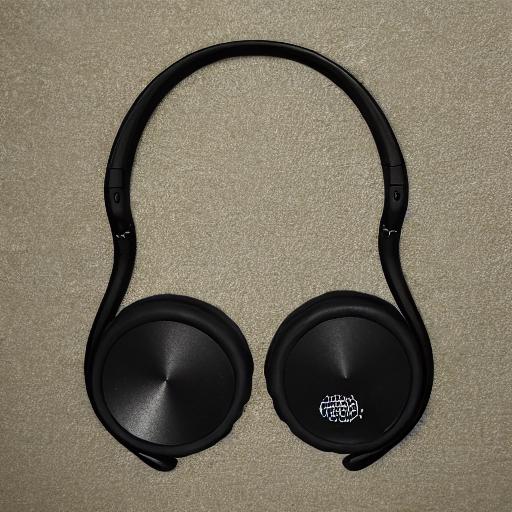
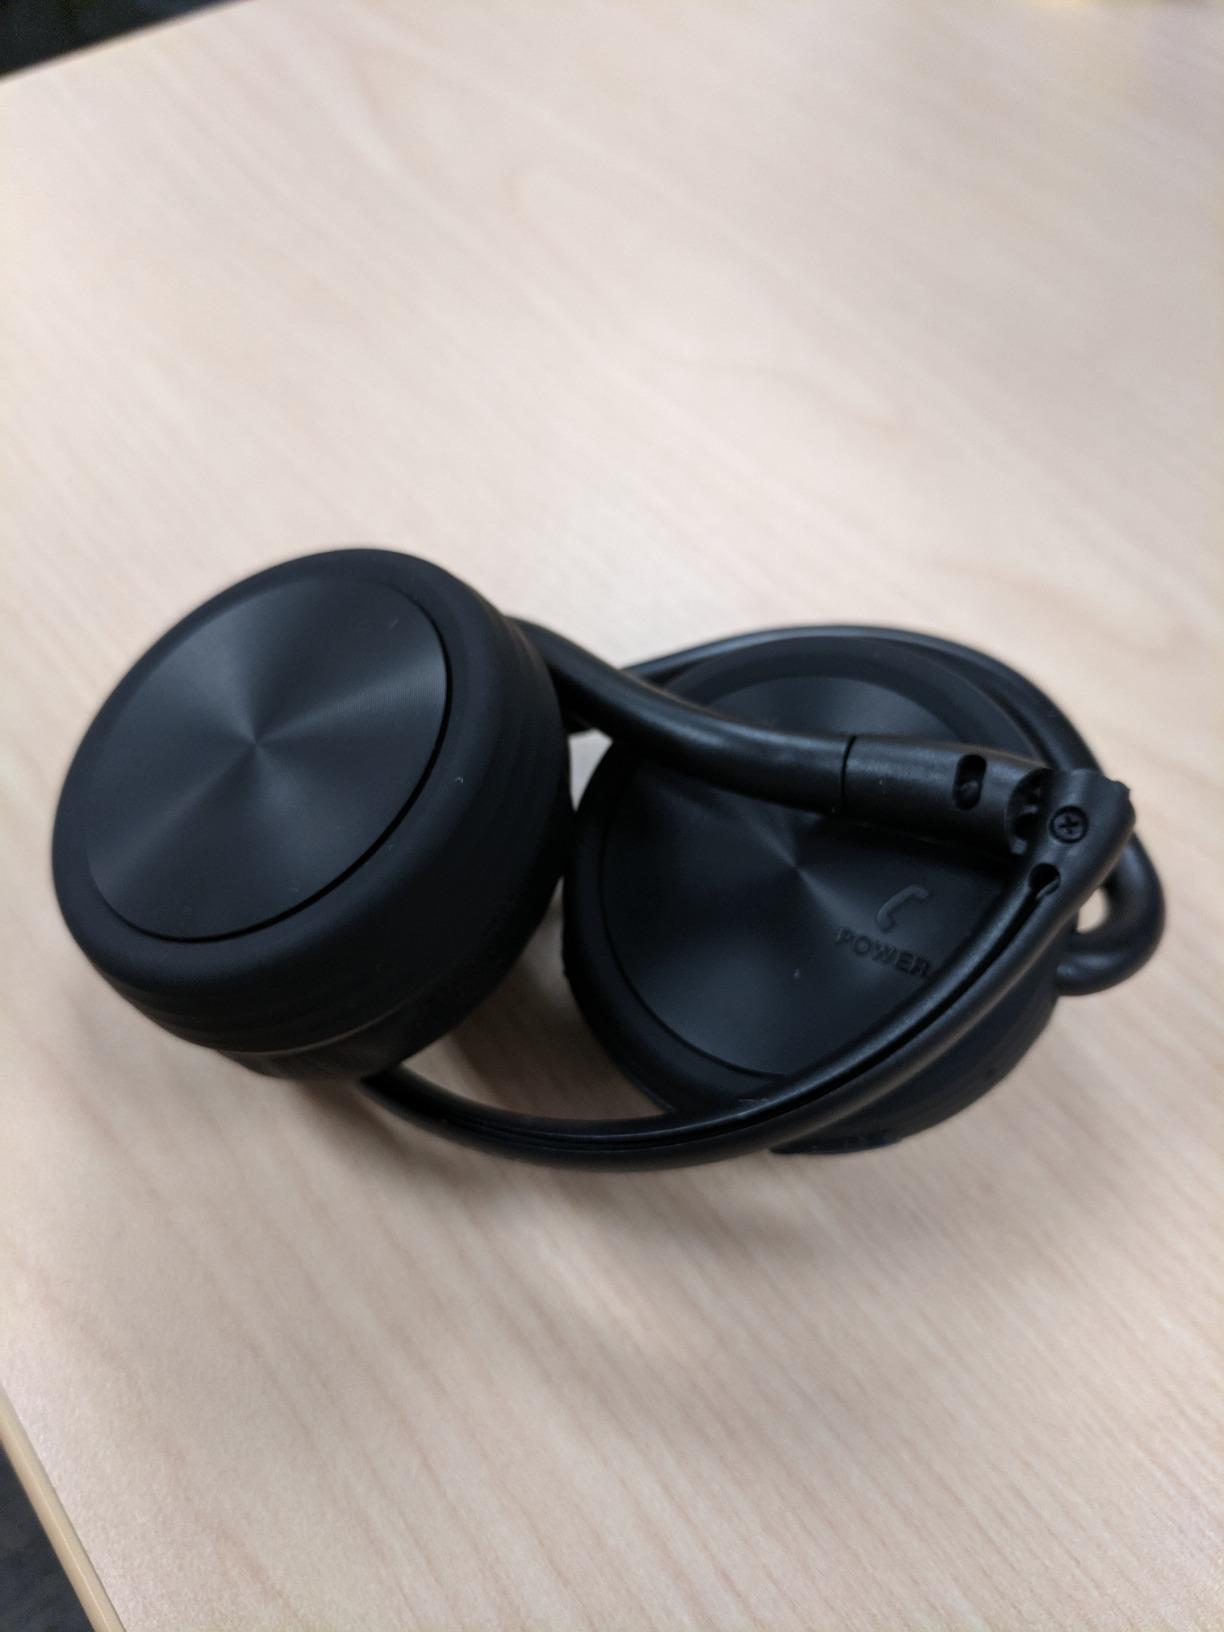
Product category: headphones
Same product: no